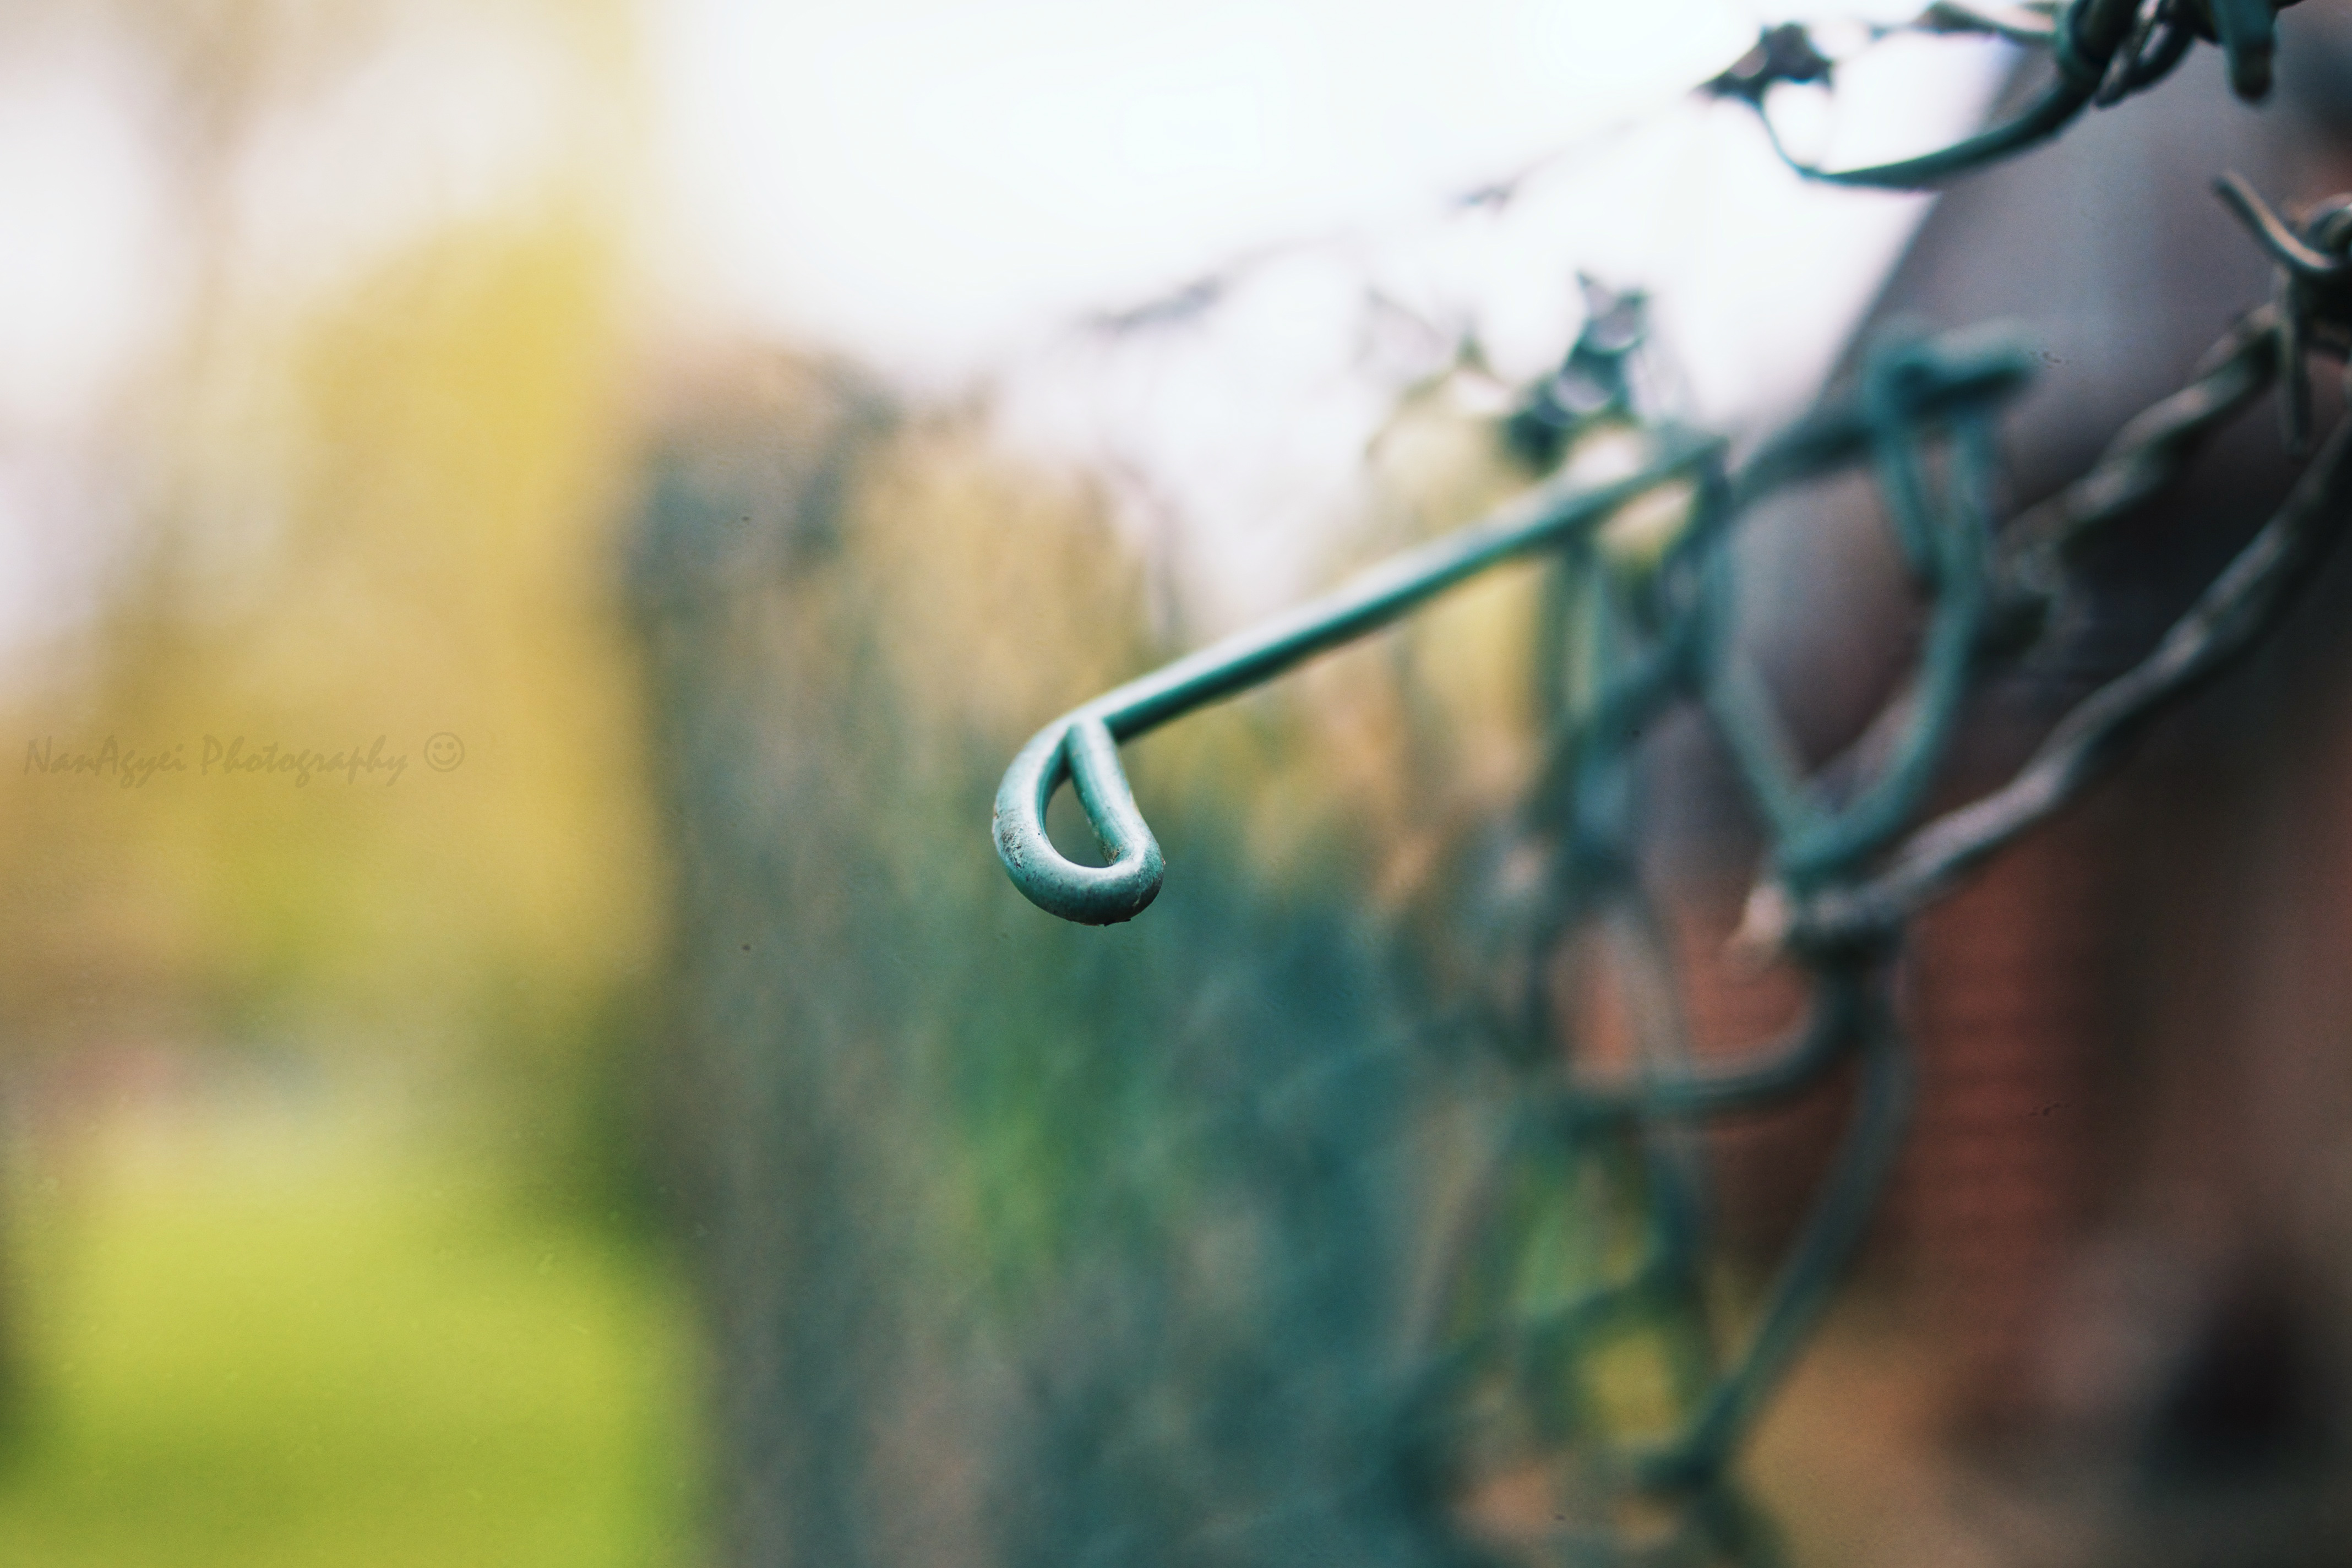
water, grass, light, fence, photography, sunlight, wire, green, color, park, blue, season, close up, colors, 35mm, glasses, sony, dof, friday, happyfencefriday, fencefriday, a700, kingslangley, macro photography, computer wallpaper